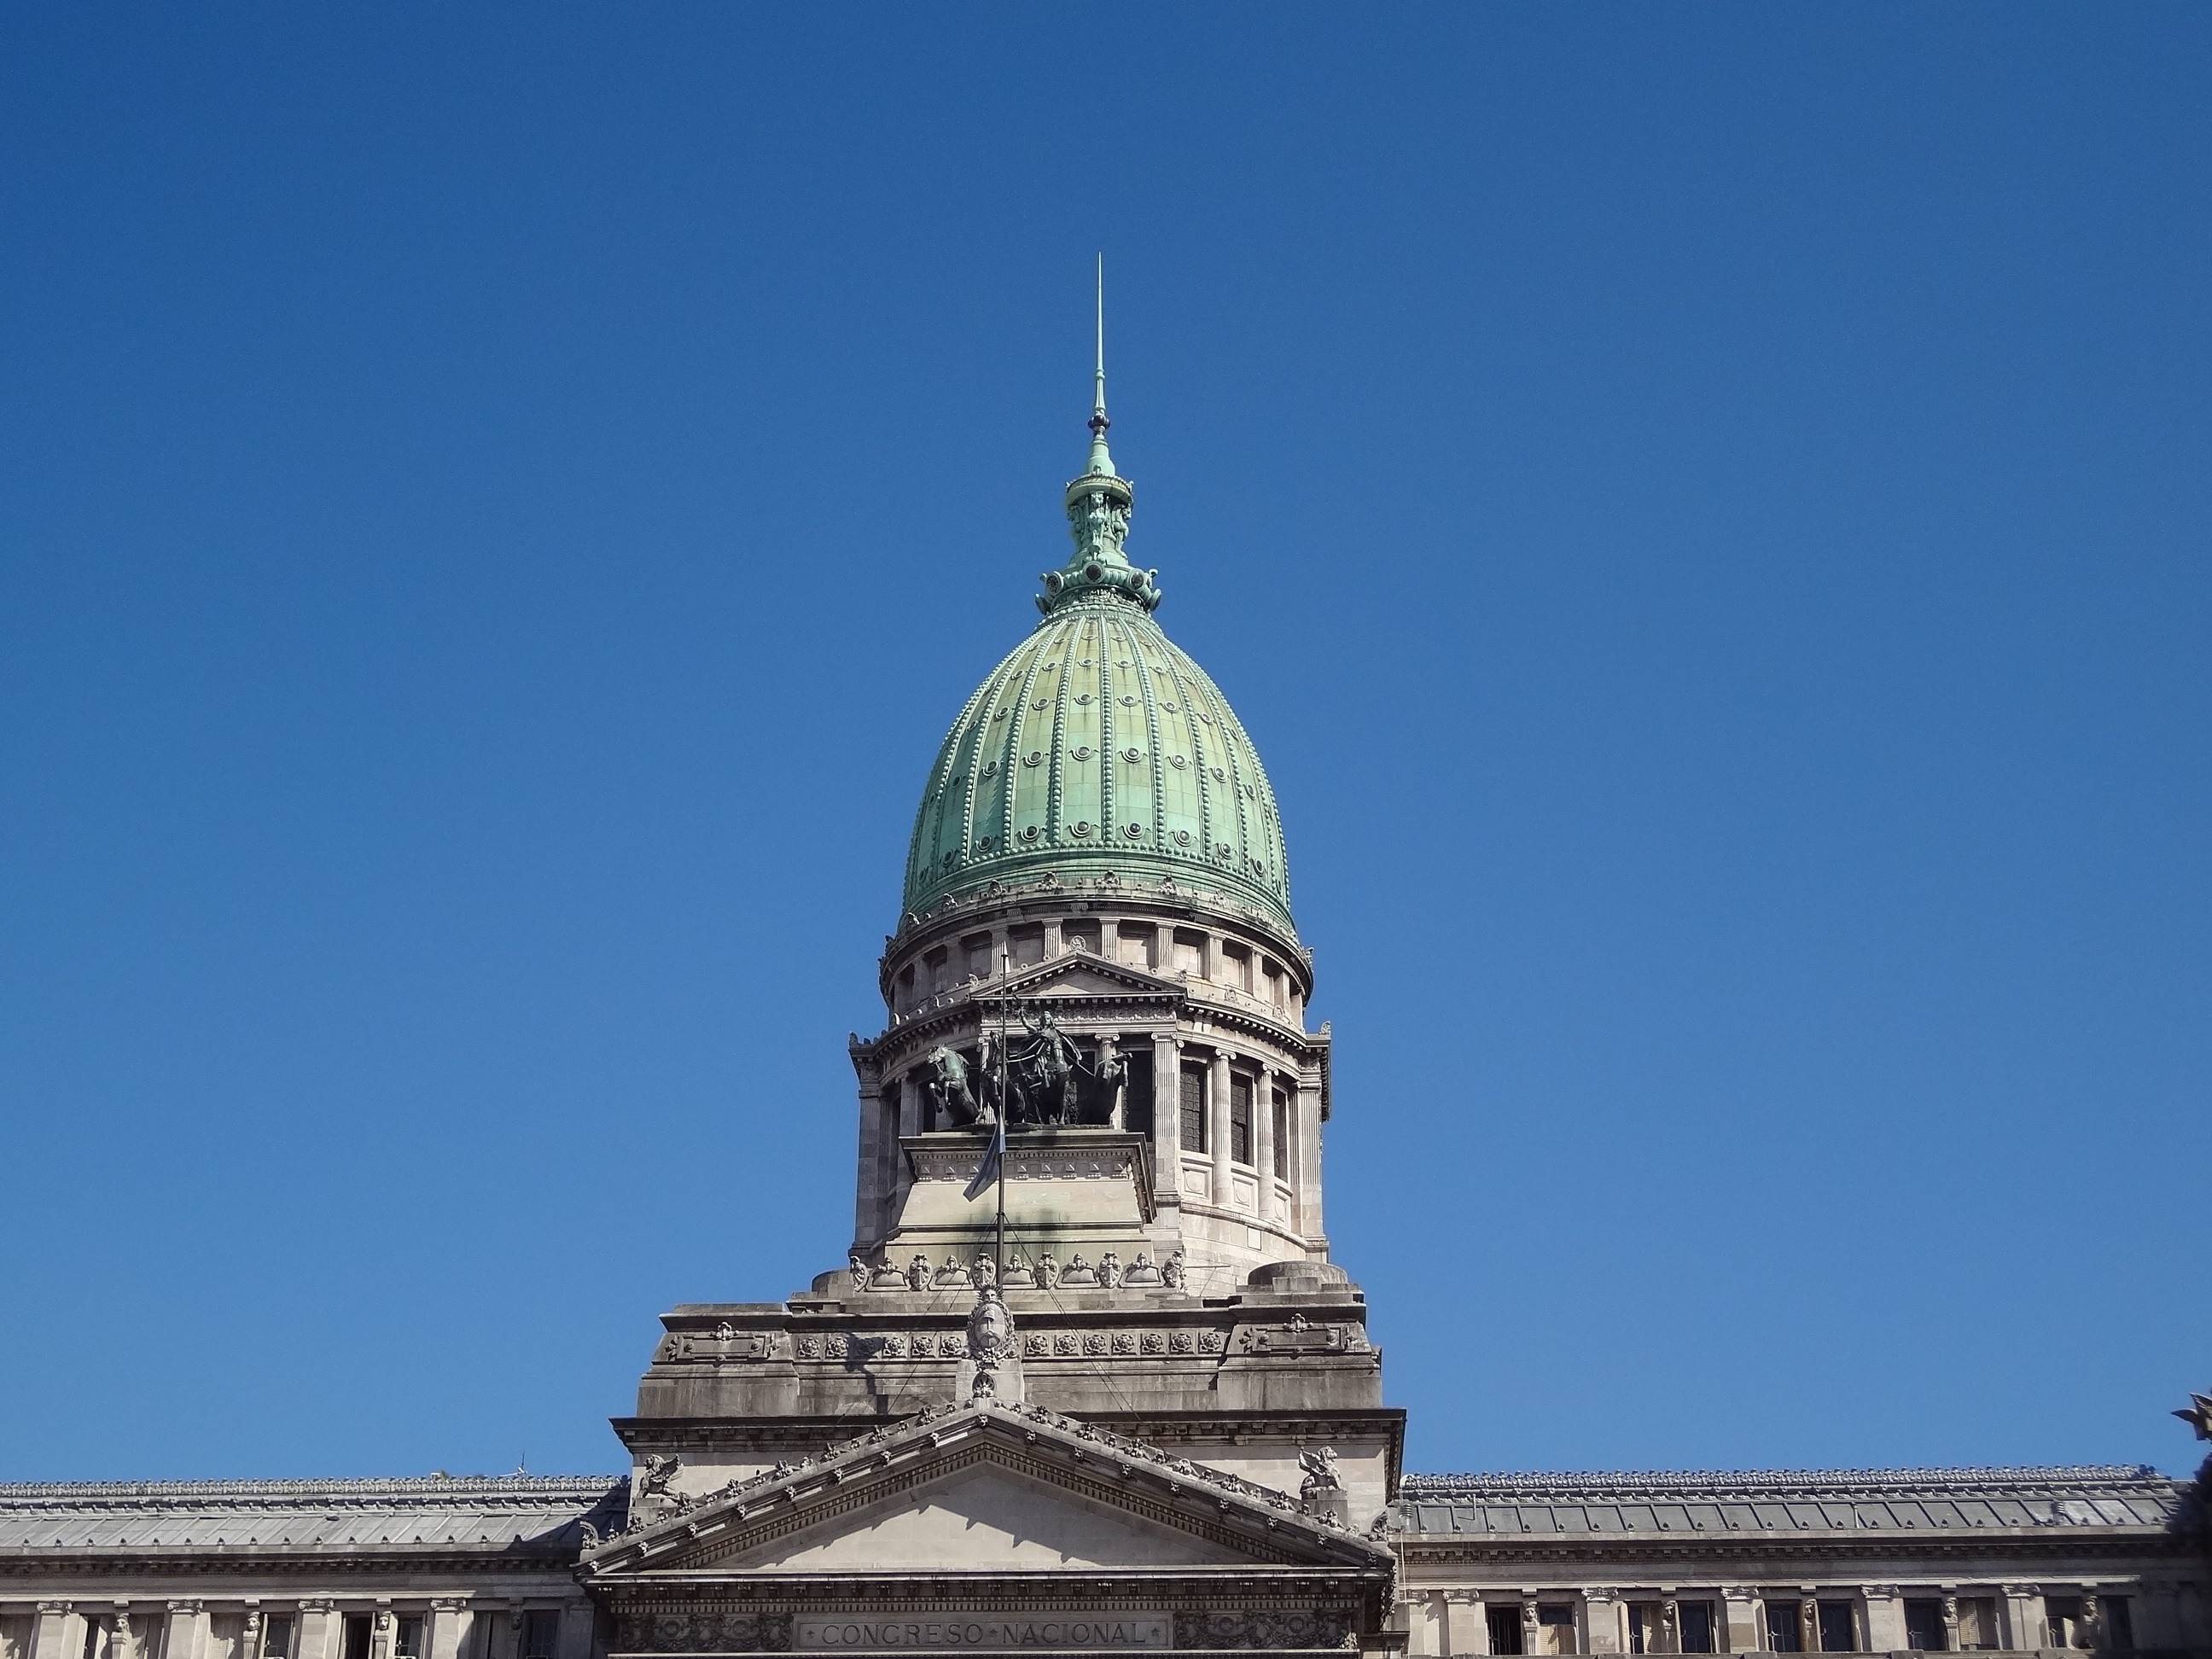
architecture, building, monument, tower, landmark, cathedral, place of worship, spire, steeple, dome, buenos aires, historic site